Kasper Puutio

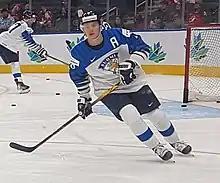
Puutio at the 2022 World Junior Ice Hockey Championships

Kasper Akseli Puutio (born 3 June 2002) is a Finnish professional ice hockey defenceman for KalPa of the Finnish Liiga. He previously played for Oulun Kärpät.